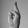
ASL letter: R